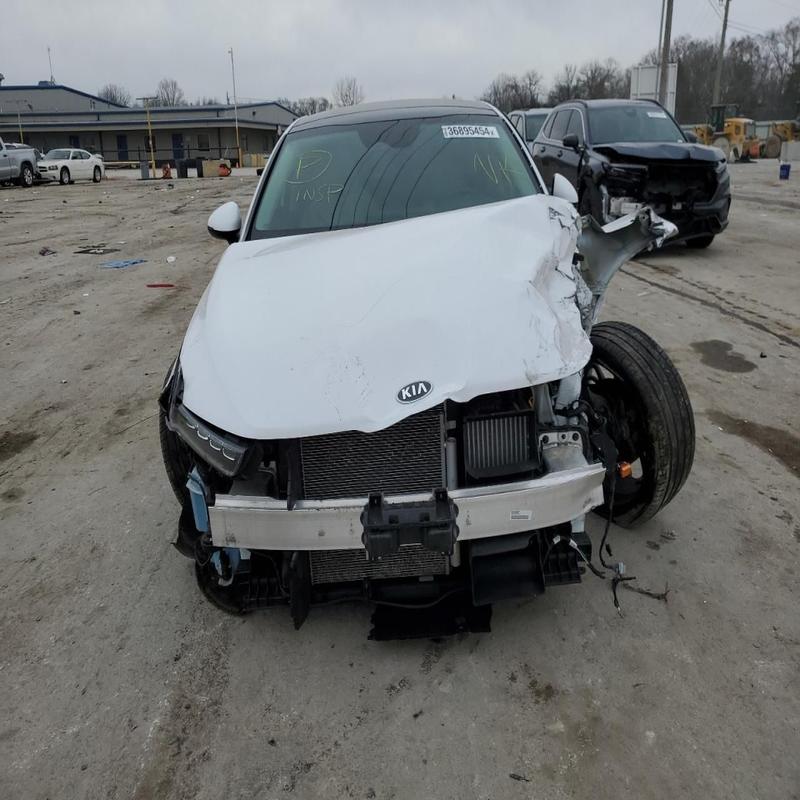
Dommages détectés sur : plaque d'immatriculation avant, pare-choc avant, feu avant droit, capot, aile avant droite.
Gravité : majeur